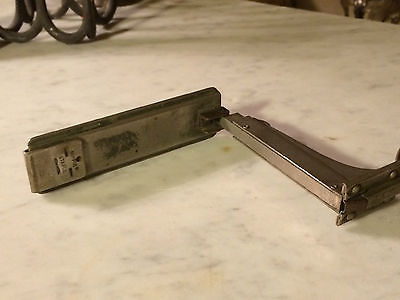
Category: stapler